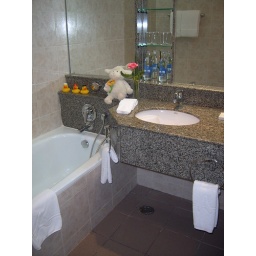
Leo my travel companion playing with the ducks in the bathroom in Bangkok